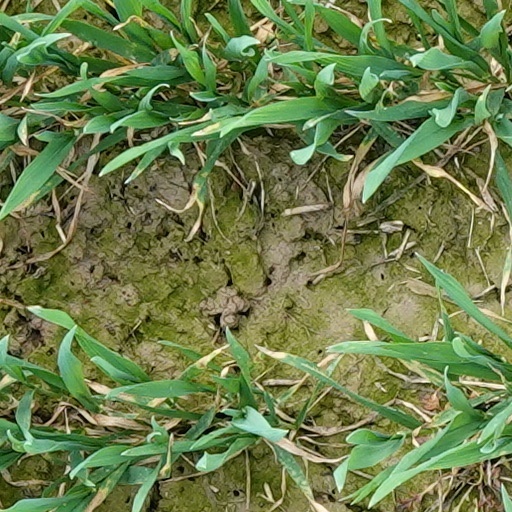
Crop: wheat